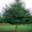
Label: maple_tree